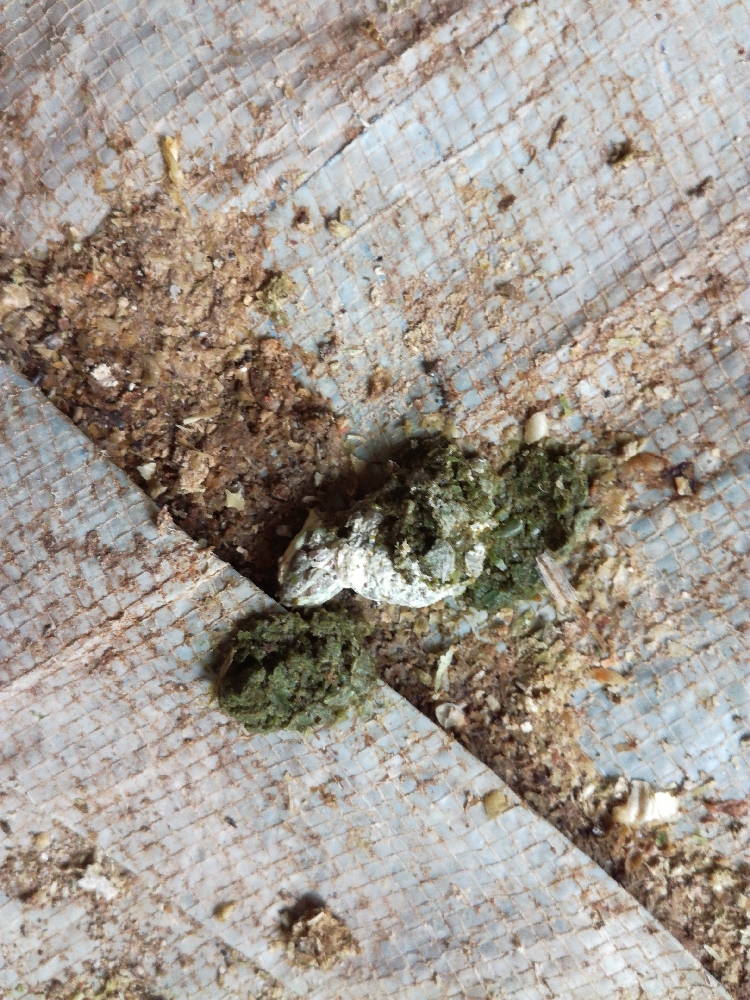
PCR-confirmed diagnosis: Newcastle disease